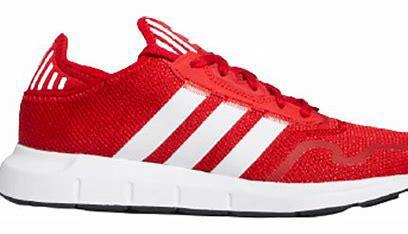
Brand: Adidas
Model: Swift Run X